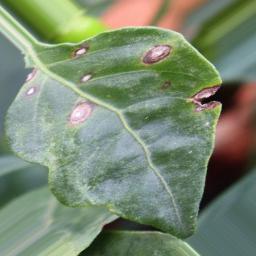
Label: cercospora